Zarma people

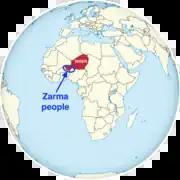
The geographic distribution of Zarma people (approx.).

Zarma oral traditions place their origins in the Niger Bend region of Mali. Some describe the Zarma as originally Mande or Soninke. Historian Dierk Lange has argued that these legends are accurate, pointing to Mande words in the Zarma language. Other scholars, however, believe them to have been part of the broader Songhai ethnic umbrella since the beginning.